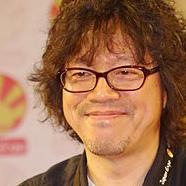
Age: 51